M Street (Washington, D.C.)

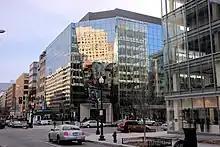
The 1900 block of M Street NW

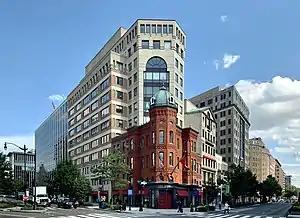
The Demonet Building at the intersection of Connecticut Avenue (right) and M Street NW (left)

In Northwest Washington, M Street is a major street downtown and the main east–west street in the Georgetown neighborhood.